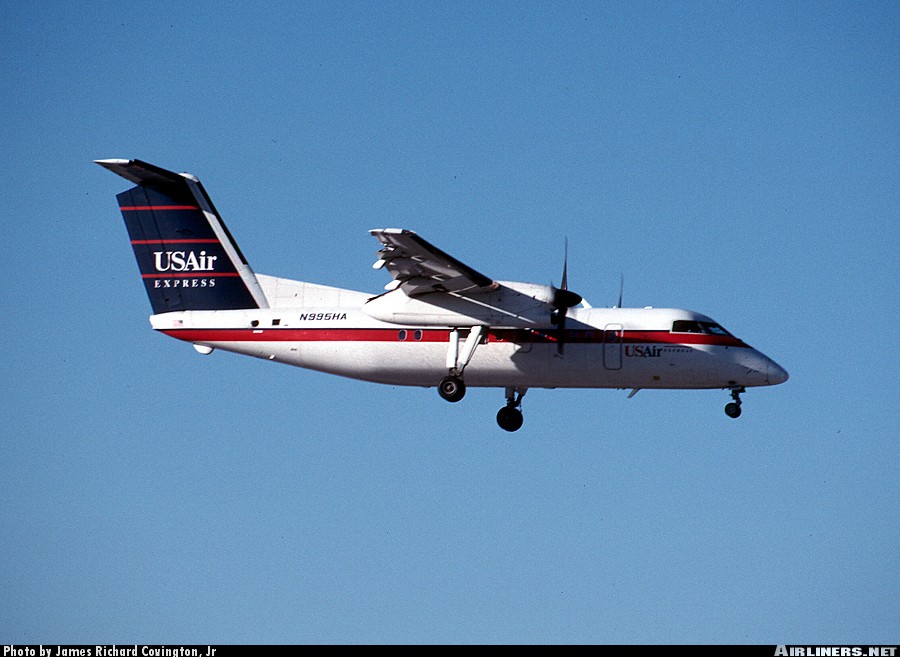
Vehicle type: Planes